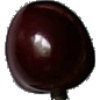
Label: Cherry 1